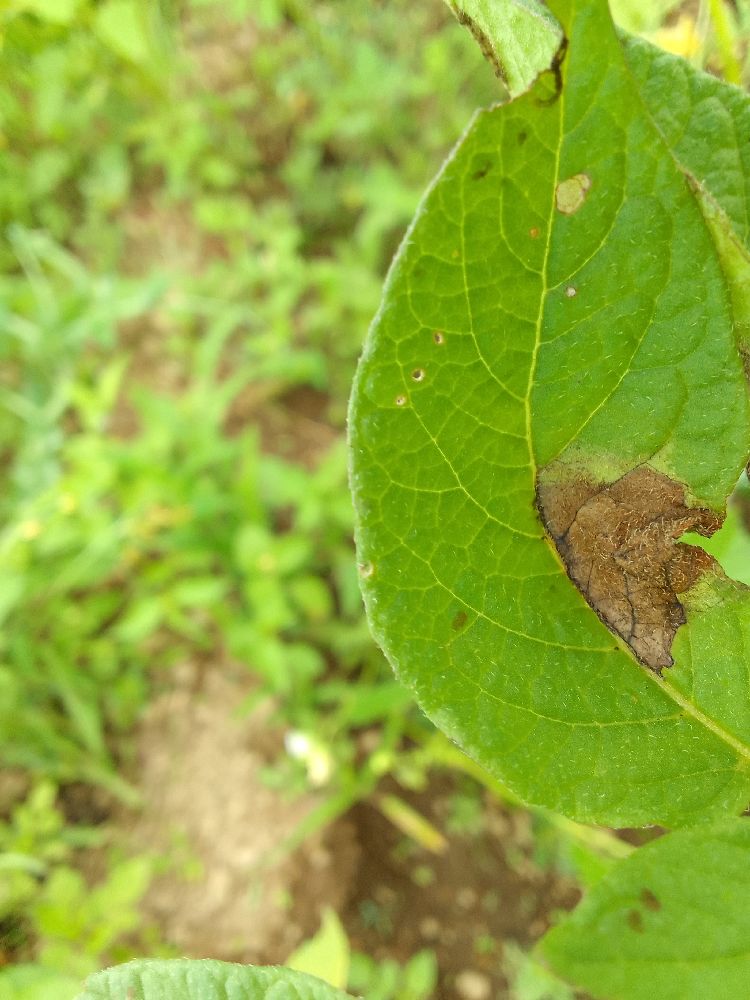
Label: Late blight